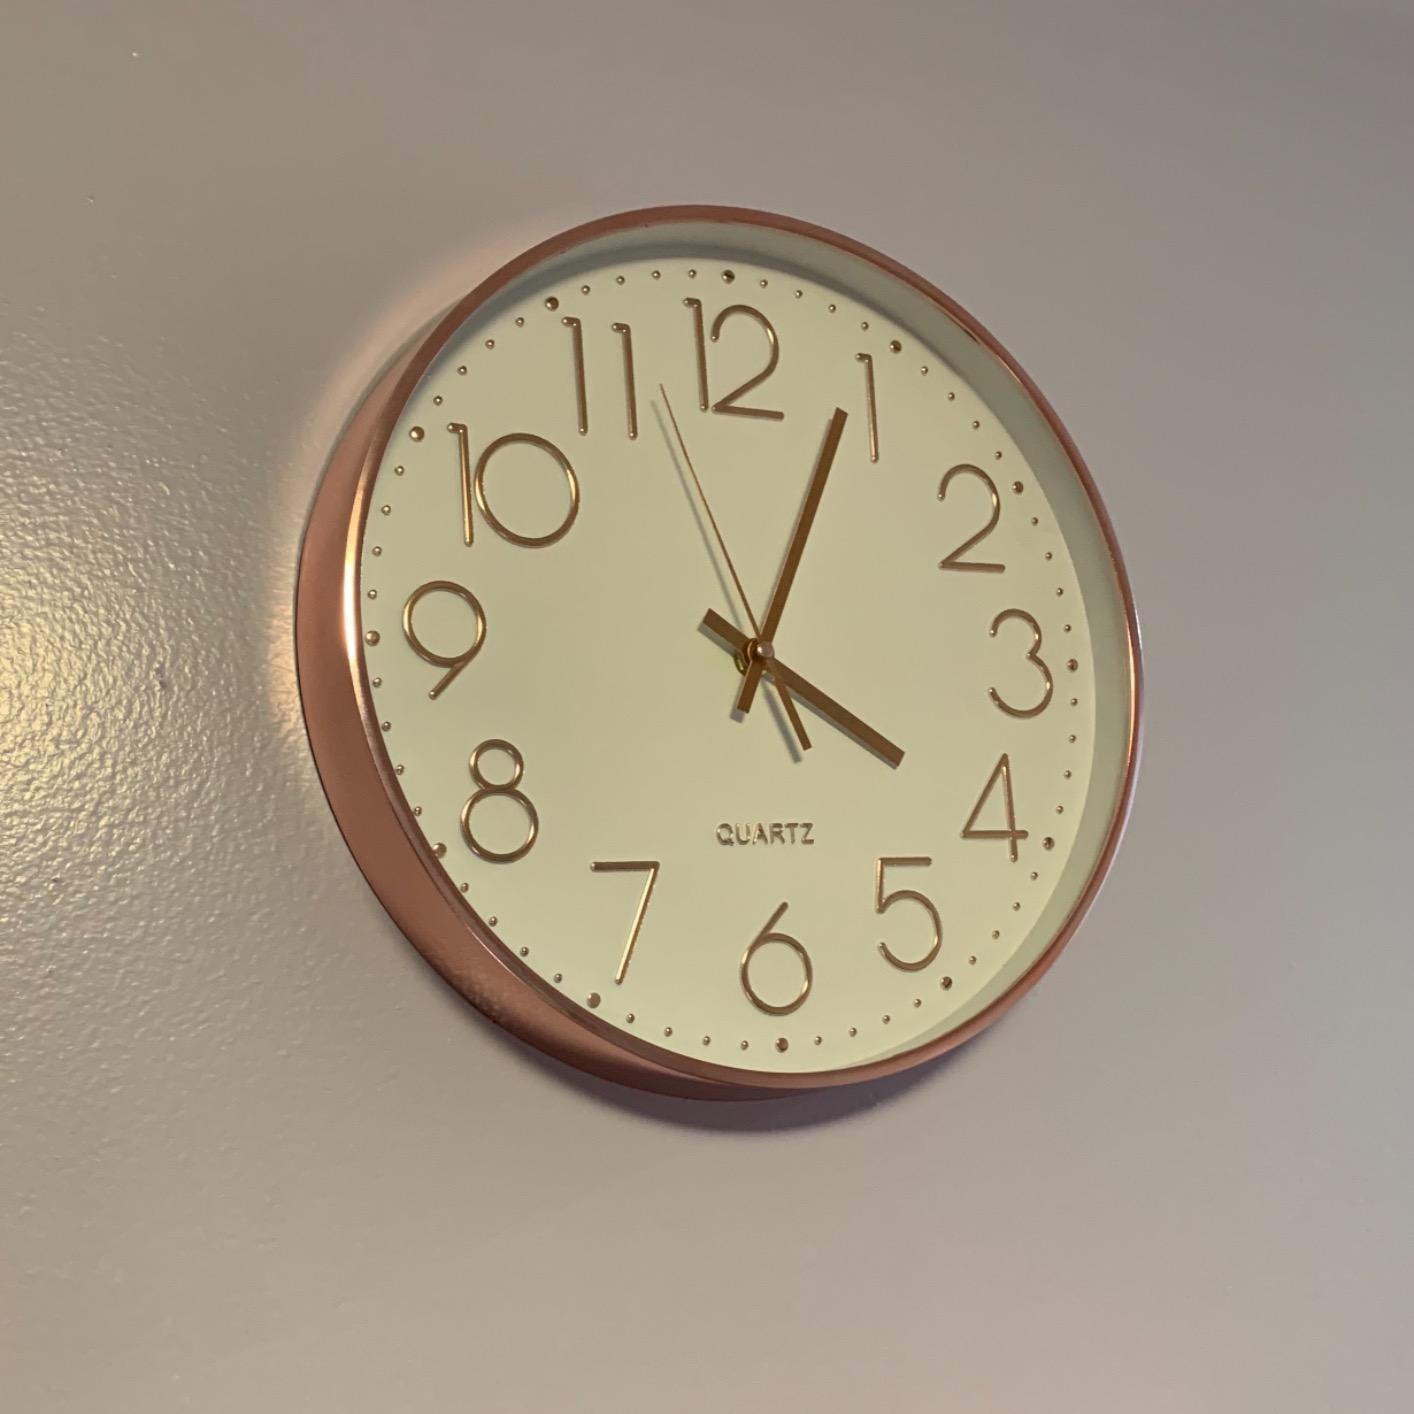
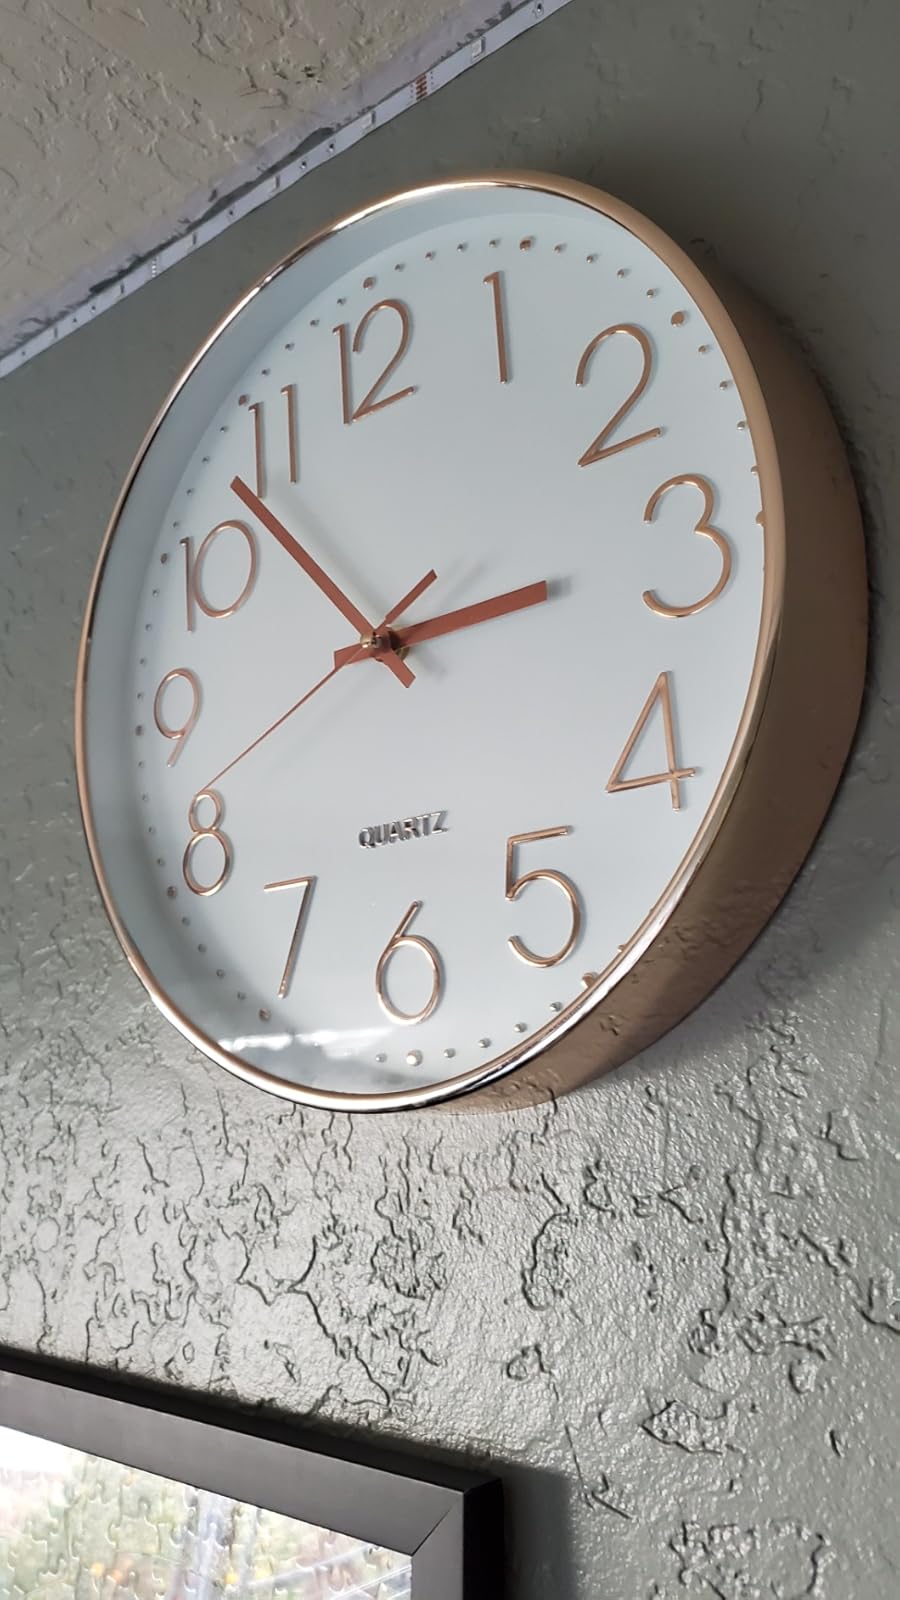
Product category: clock
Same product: yes